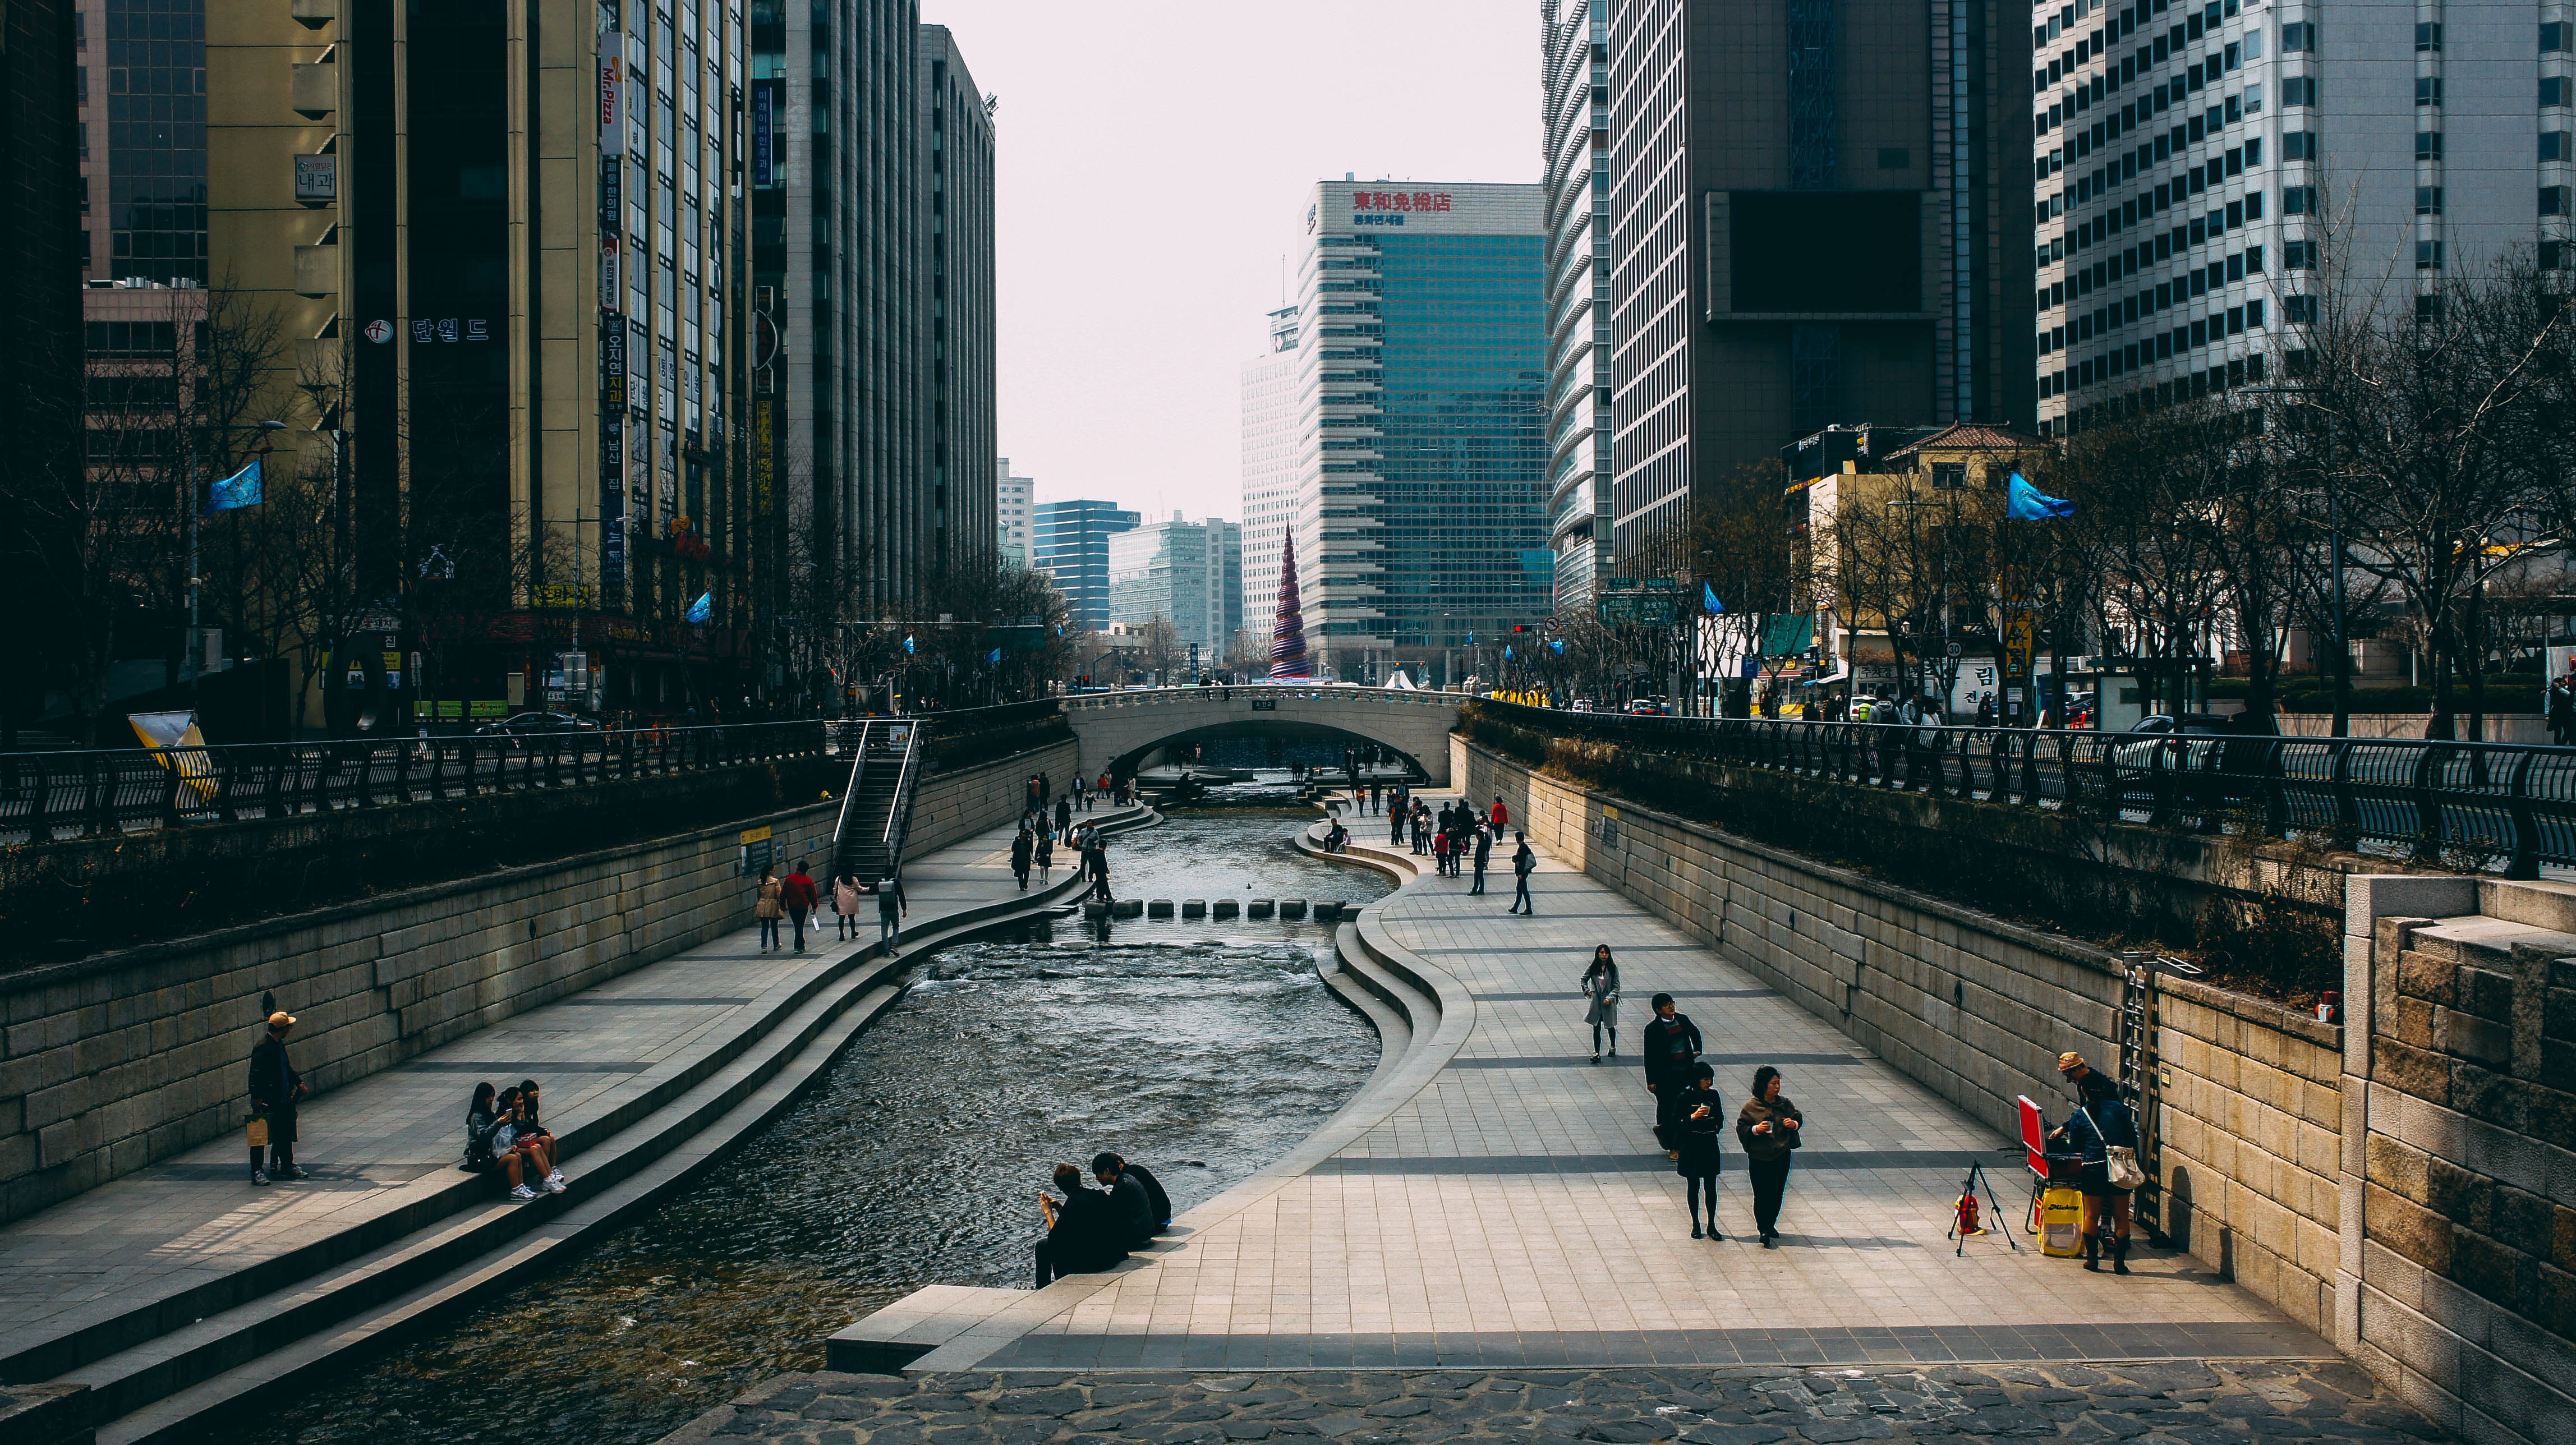
pedestrian, road, skyline, street, city, skyscraper, cityscape, downtown, evening, lane, waterway, infrastructure, metropolis, urban area, human settlement